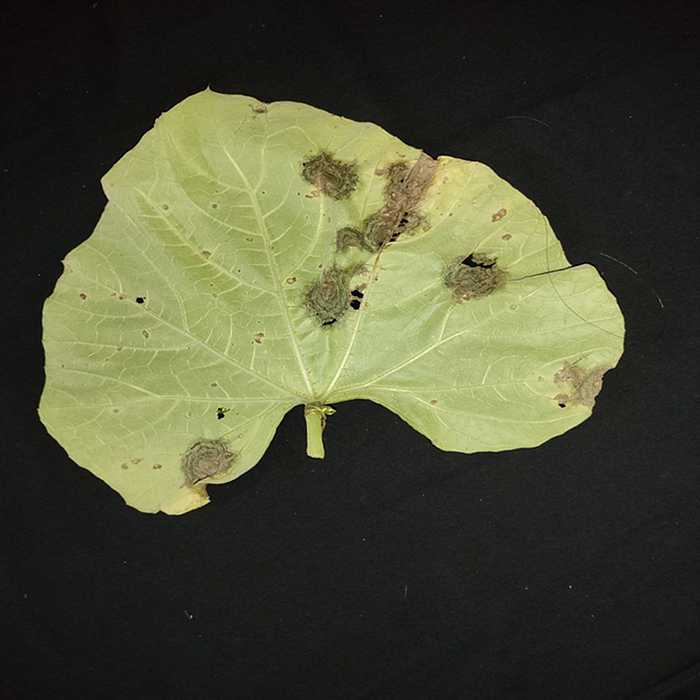
Plant: Bottle gourd
Label: Downey mildew